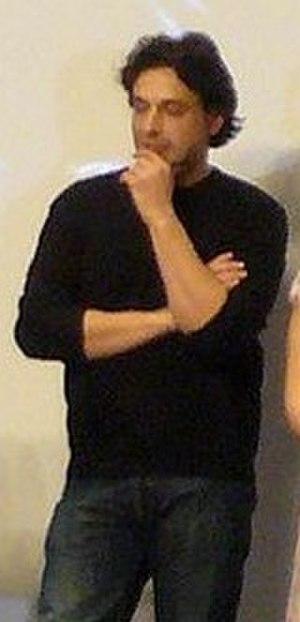
Bruno Salomone au festival Fantastic'Arts 2007